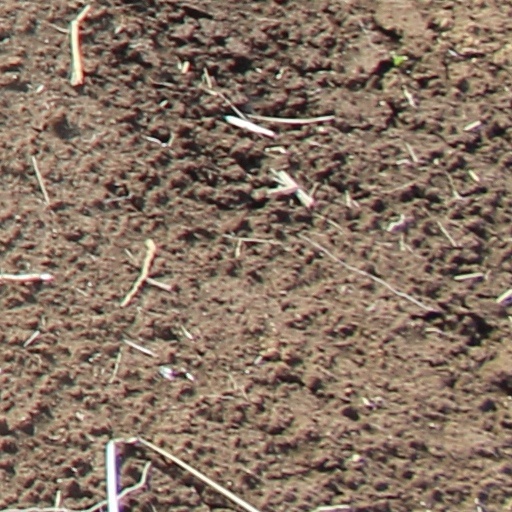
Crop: wheat